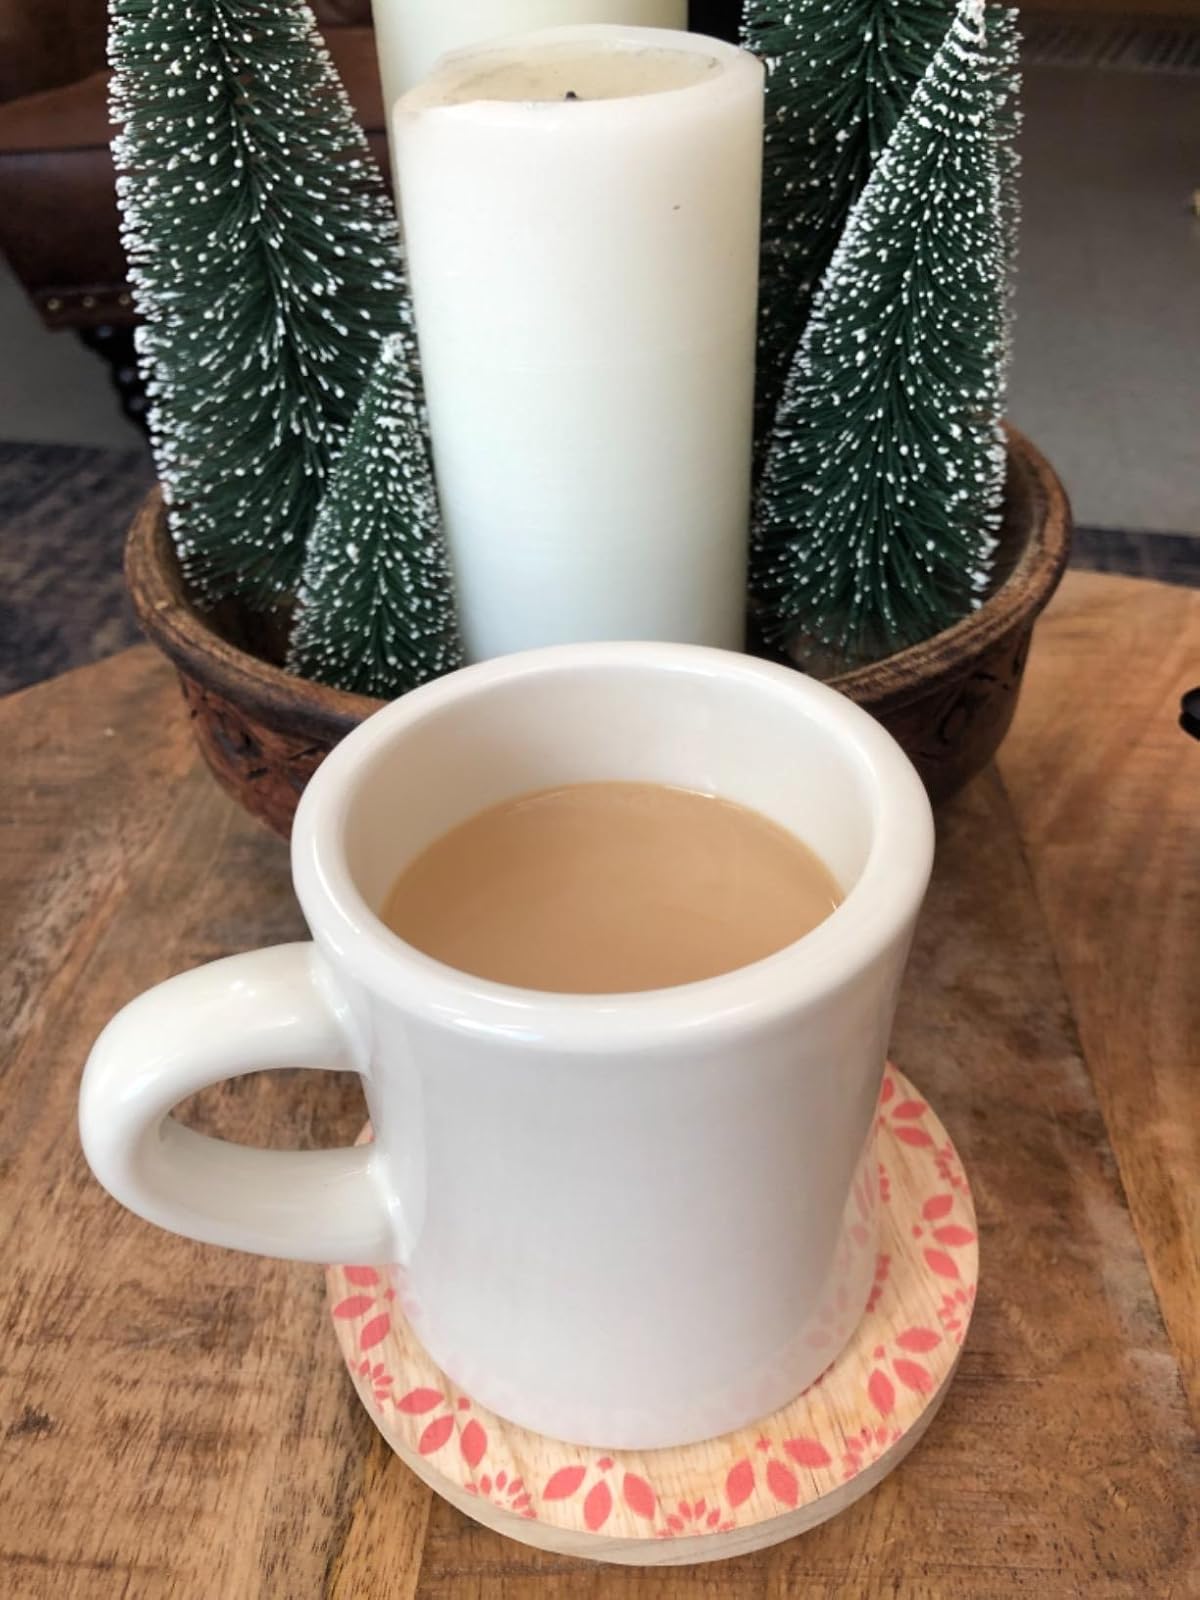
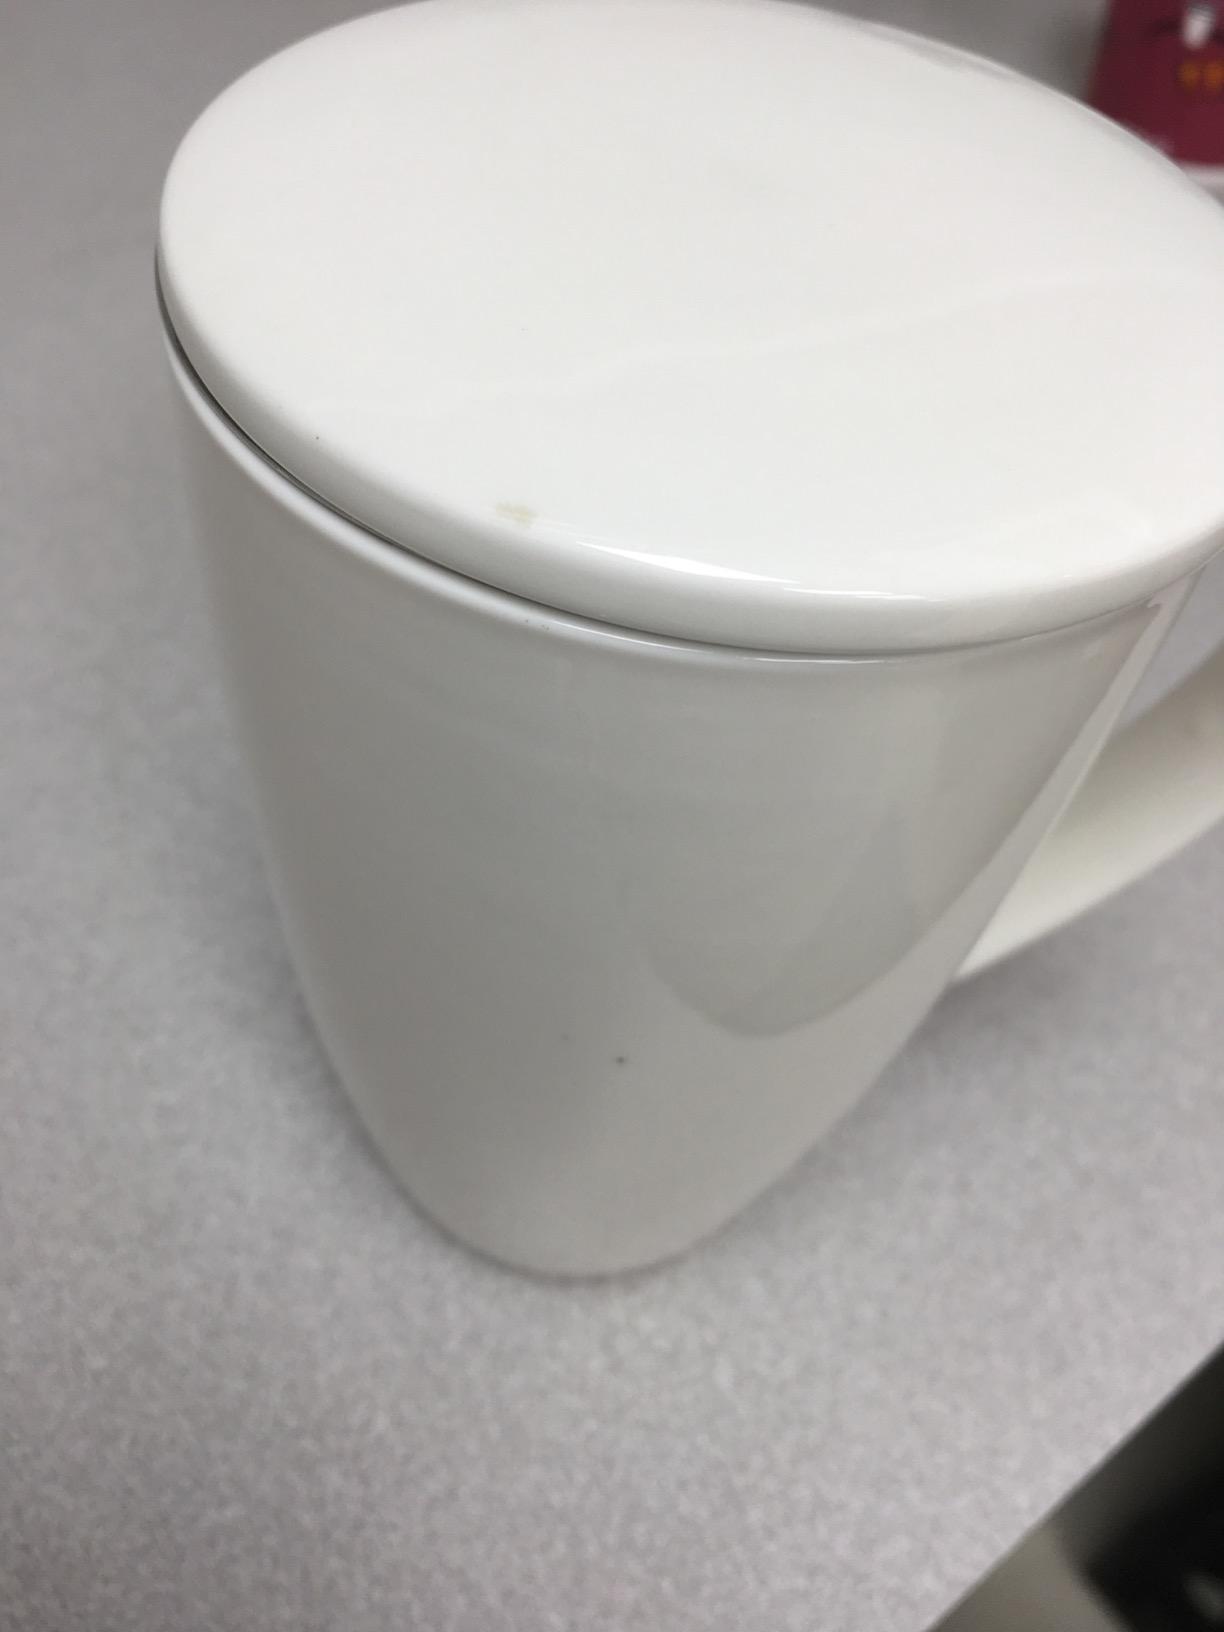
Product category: items_mug
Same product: no